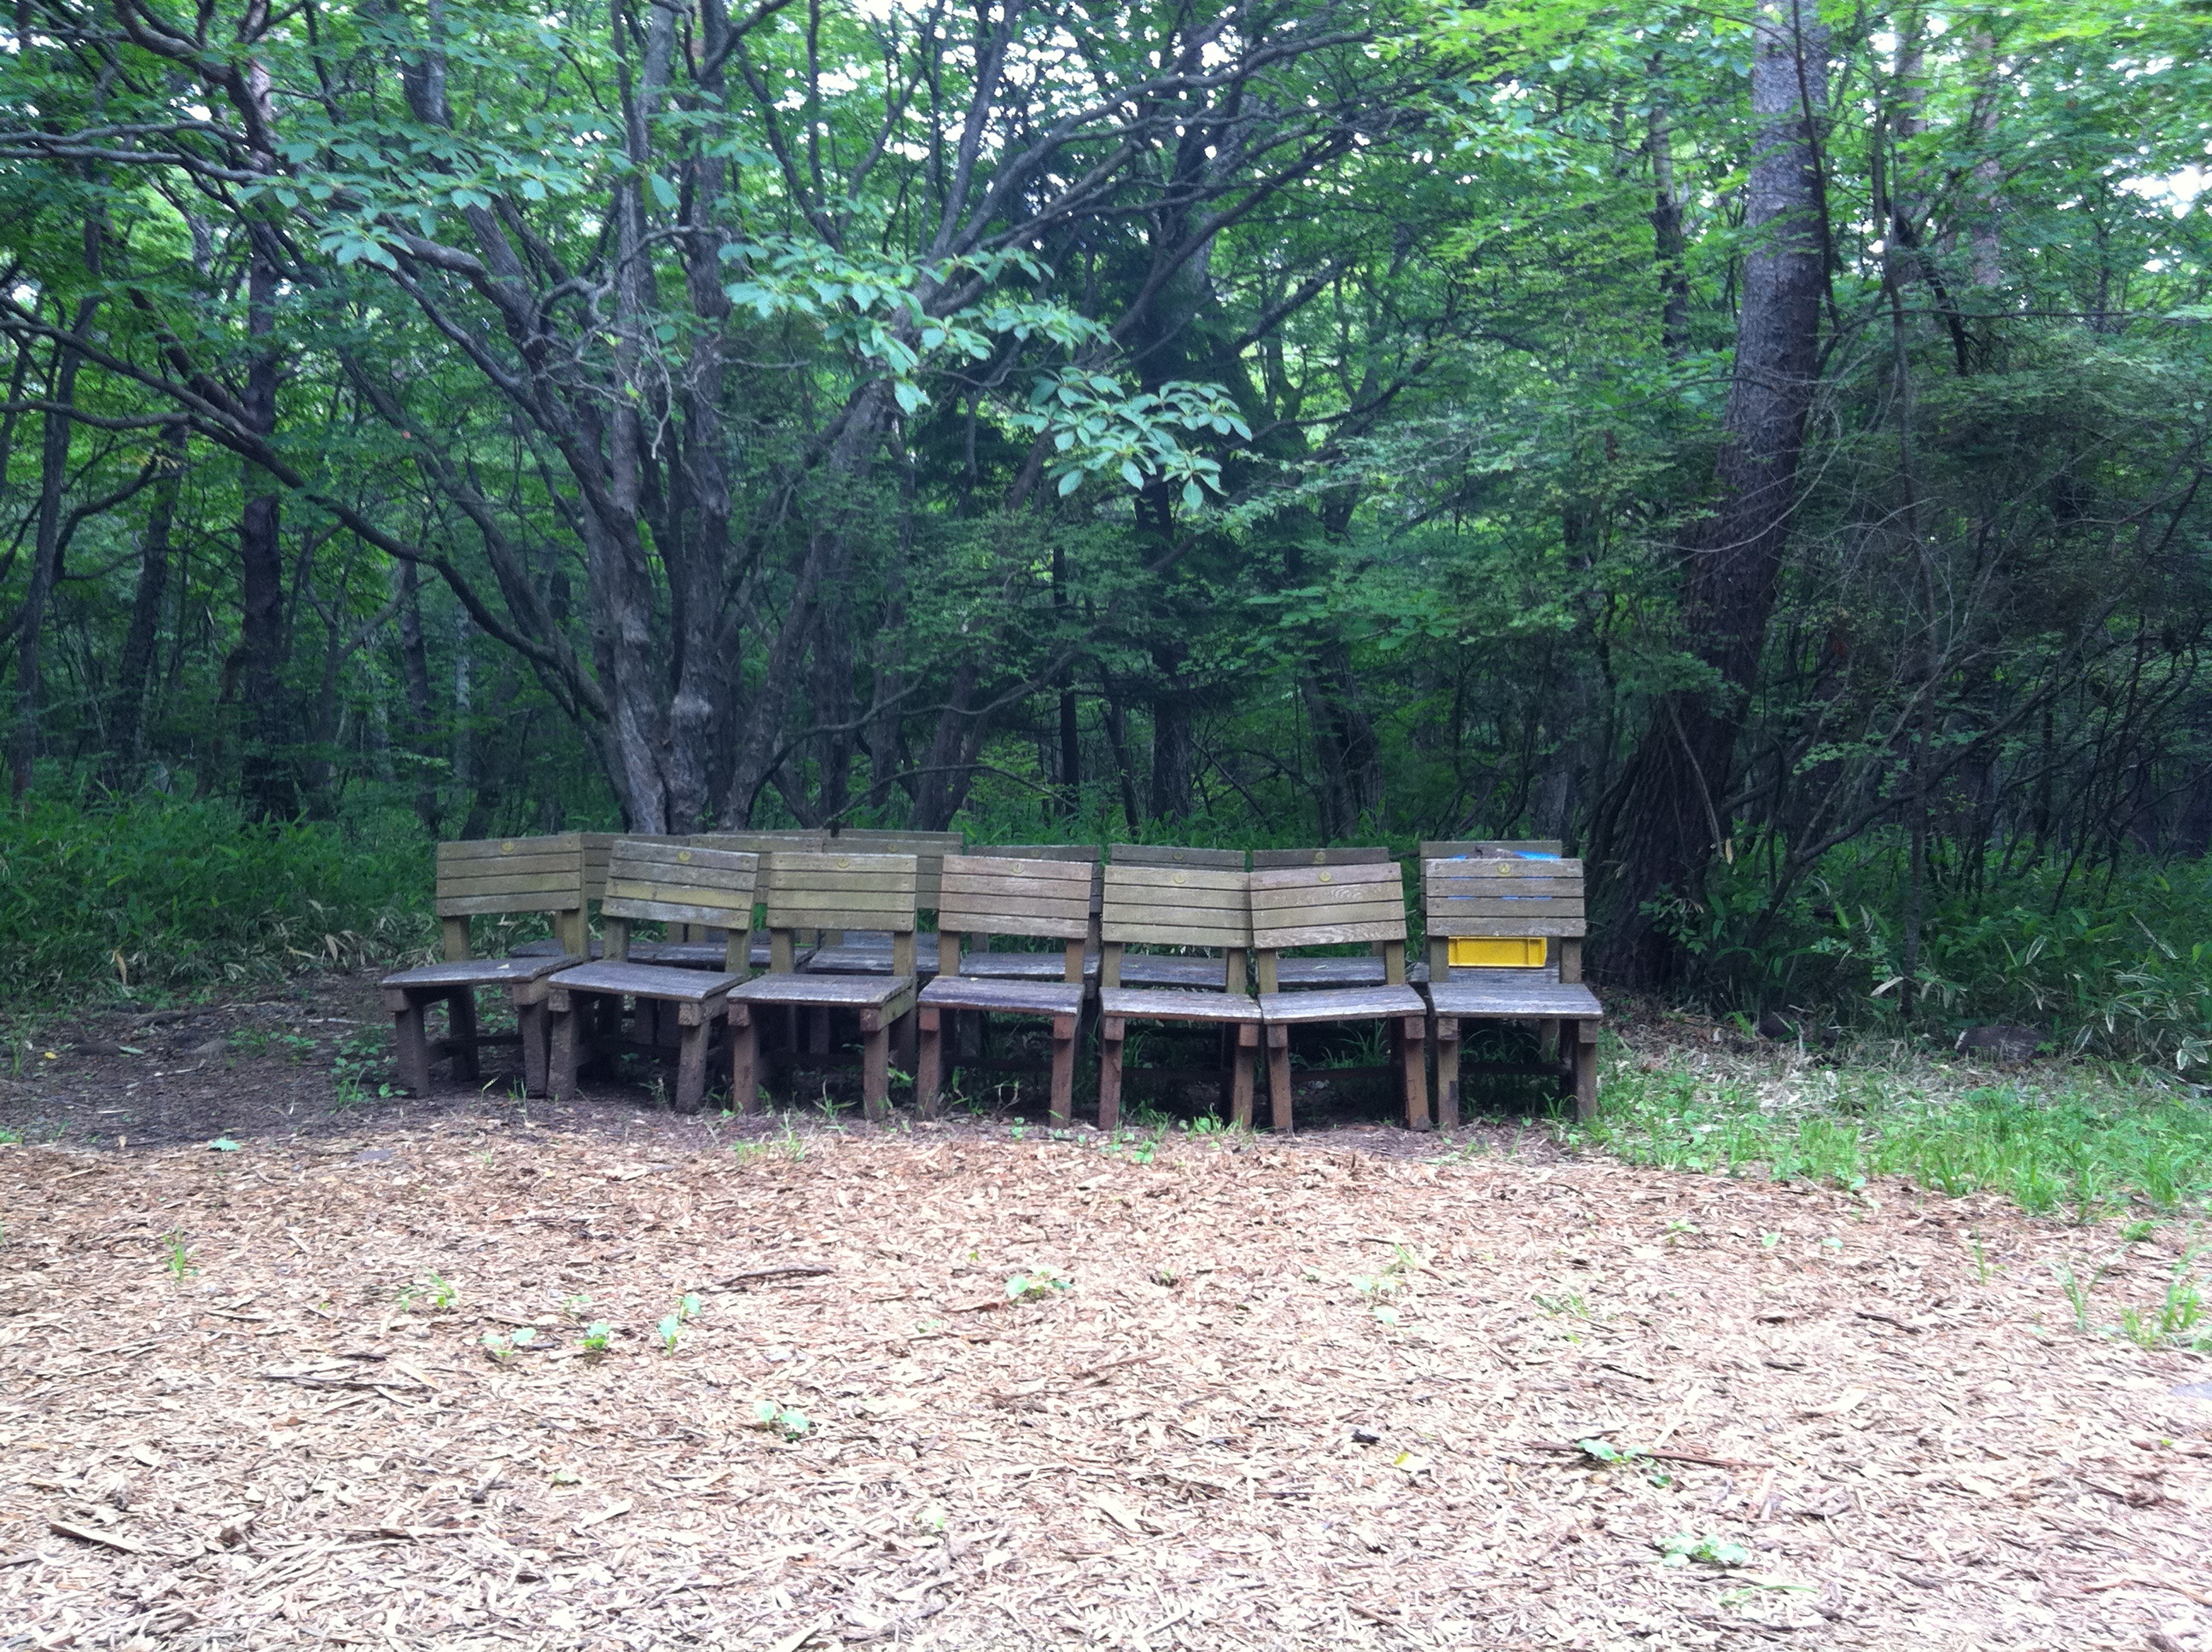
bench, pasture, backyard, garden, woodland, yard, kiyosato, seisen, outdoor worship